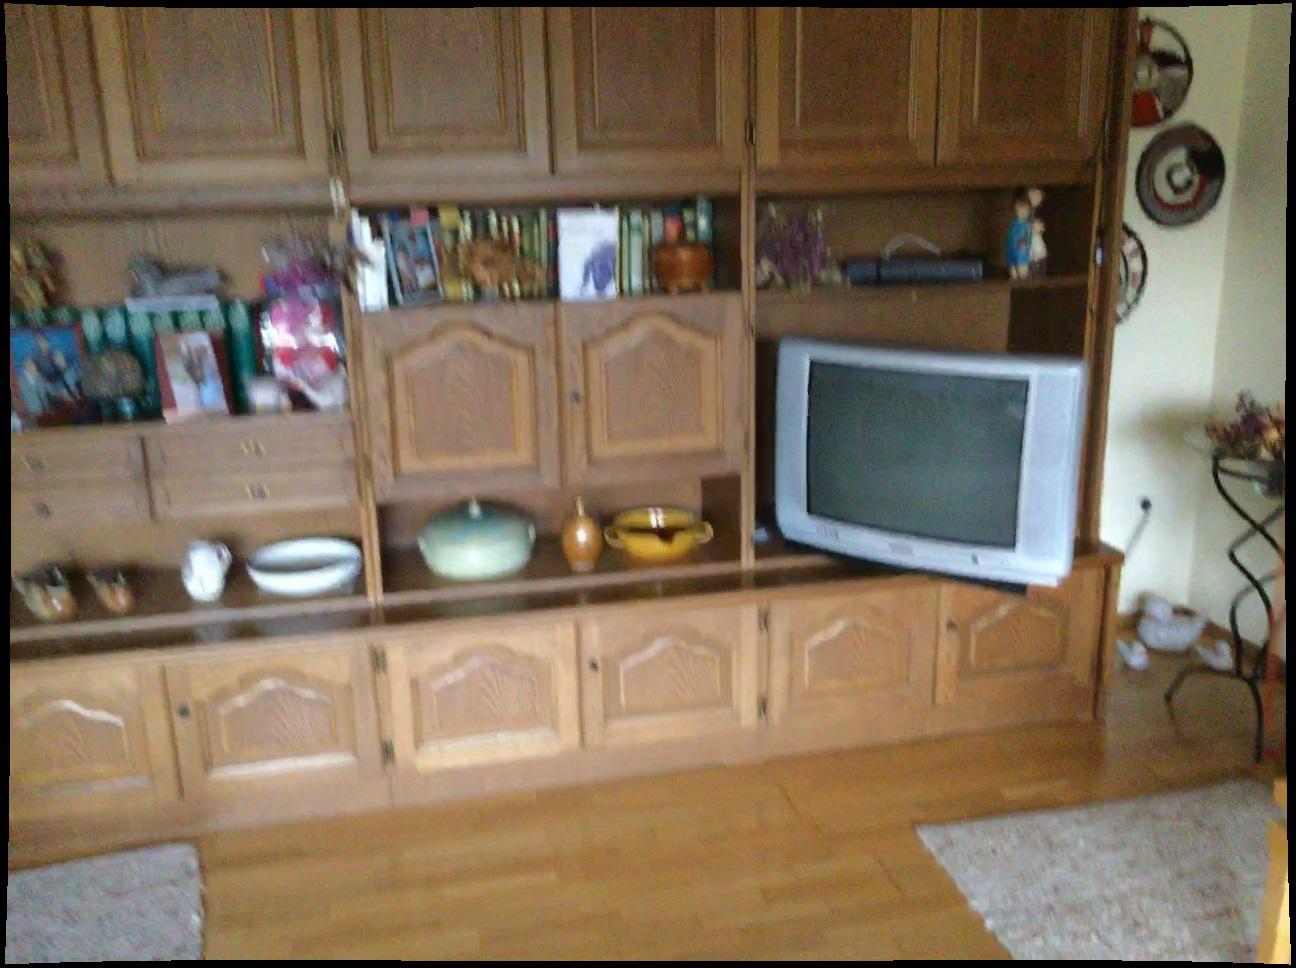
Question: In the image, there is the stool. Pinpoint several points within the vacant space situated behind the stool from the world's perspective. Your final answer should be formatted as a list of tuples, i.e. [(x1, y1), ...], where each tuple contains the x and y coordinates of a point satisfying the conditions above. The coordinates should be between 0 and 1, indicating the normalized pixel locations of the points.
Answer: [(0.952, 0.840), (0.923, 0.846), (0.894, 0.852), (0.863, 0.860), (0.947, 0.871), (0.917, 0.878), (0.886, 0.885), (0.854, 0.893), (0.823, 0.901), (0.790, 0.908), (0.757, 0.916), (0.941, 0.906), (0.909, 0.913), (0.877, 0.921), (0.844, 0.930), (0.810, 0.938), (0.776, 0.946), (0.742, 0.955), (0.934, 0.944), (0.901, 0.952), (0.867, 0.961), (0.833, 0.970), (0.797, 0.979), (0.761, 0.989), (0.927, 0.986)]